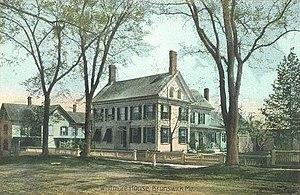
Brunswick est une ville des États-Unis, située dans le Maine, Comté de Cumberland, comptant 20 278 habitants au recensement de 2010.